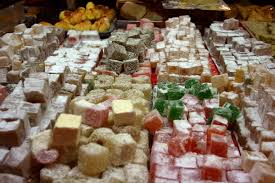
Yemek: lokum